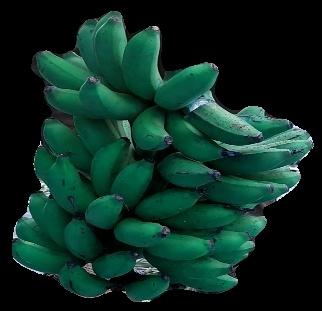
Variety: rasbale
Grade: grade3